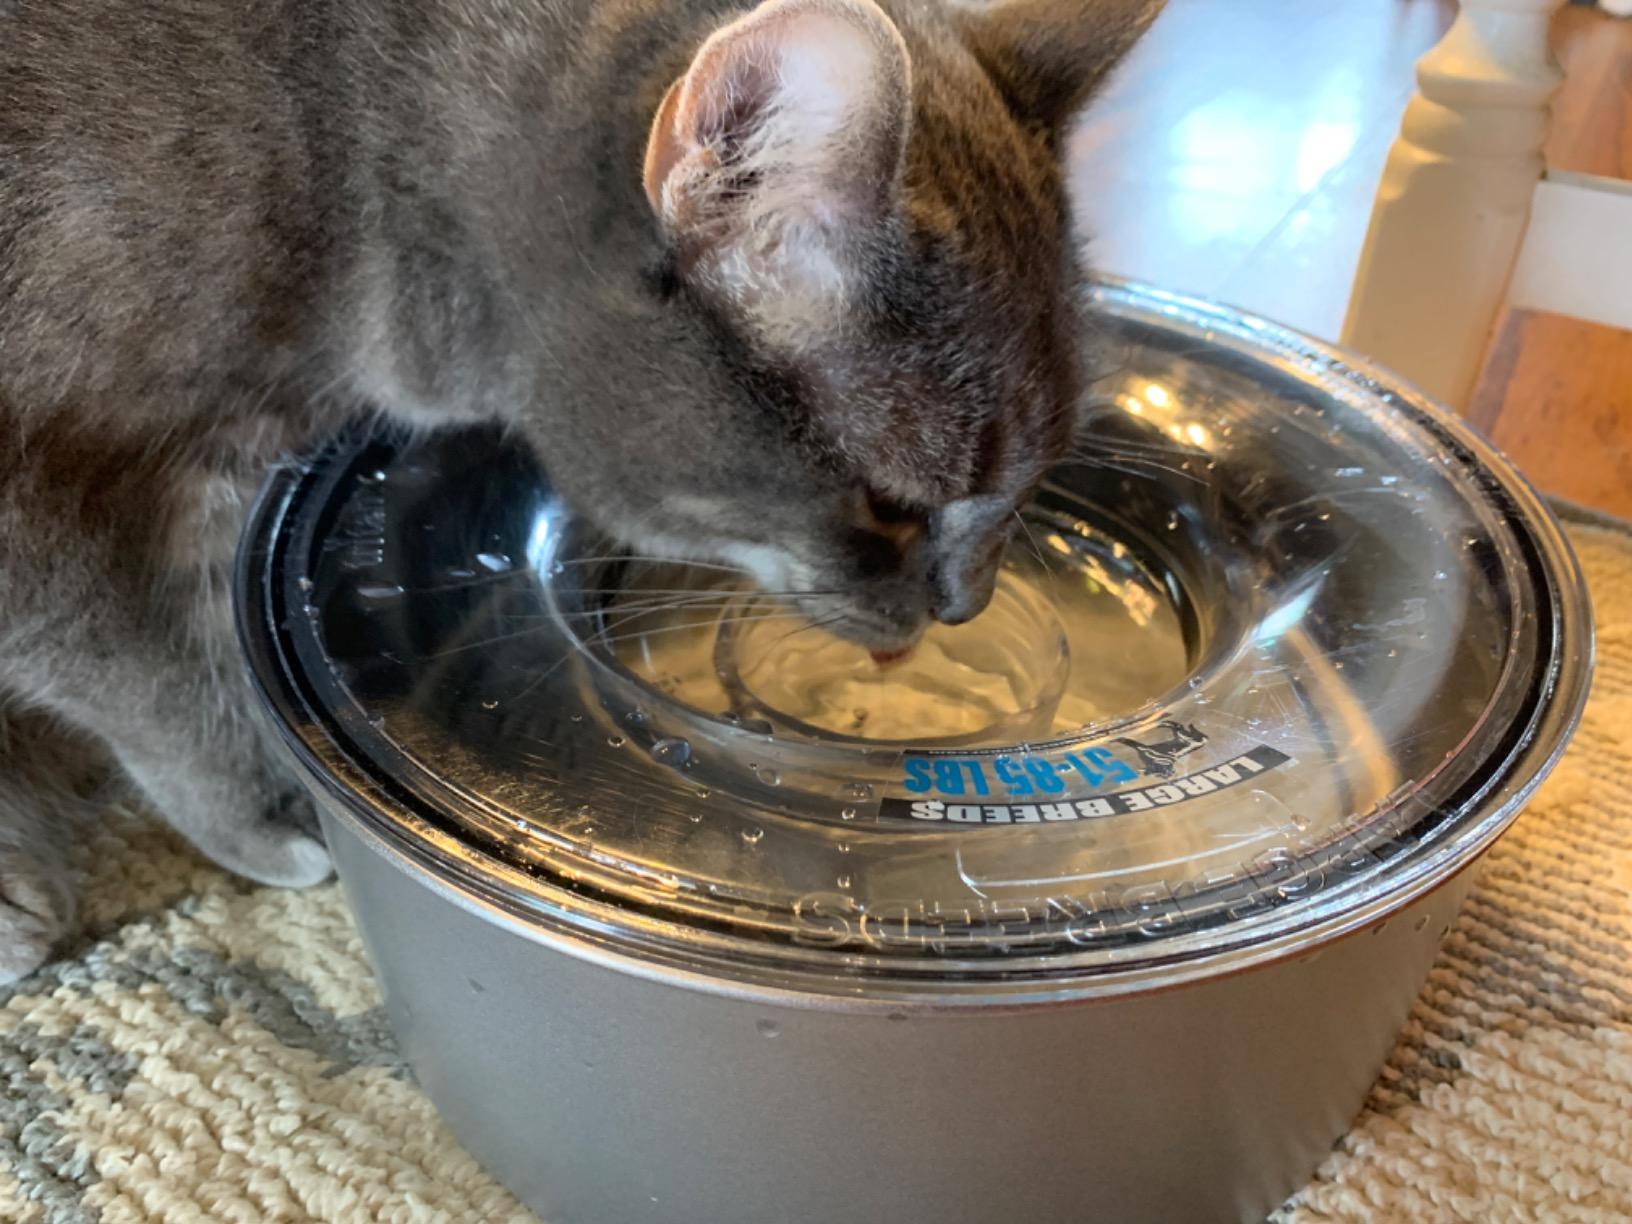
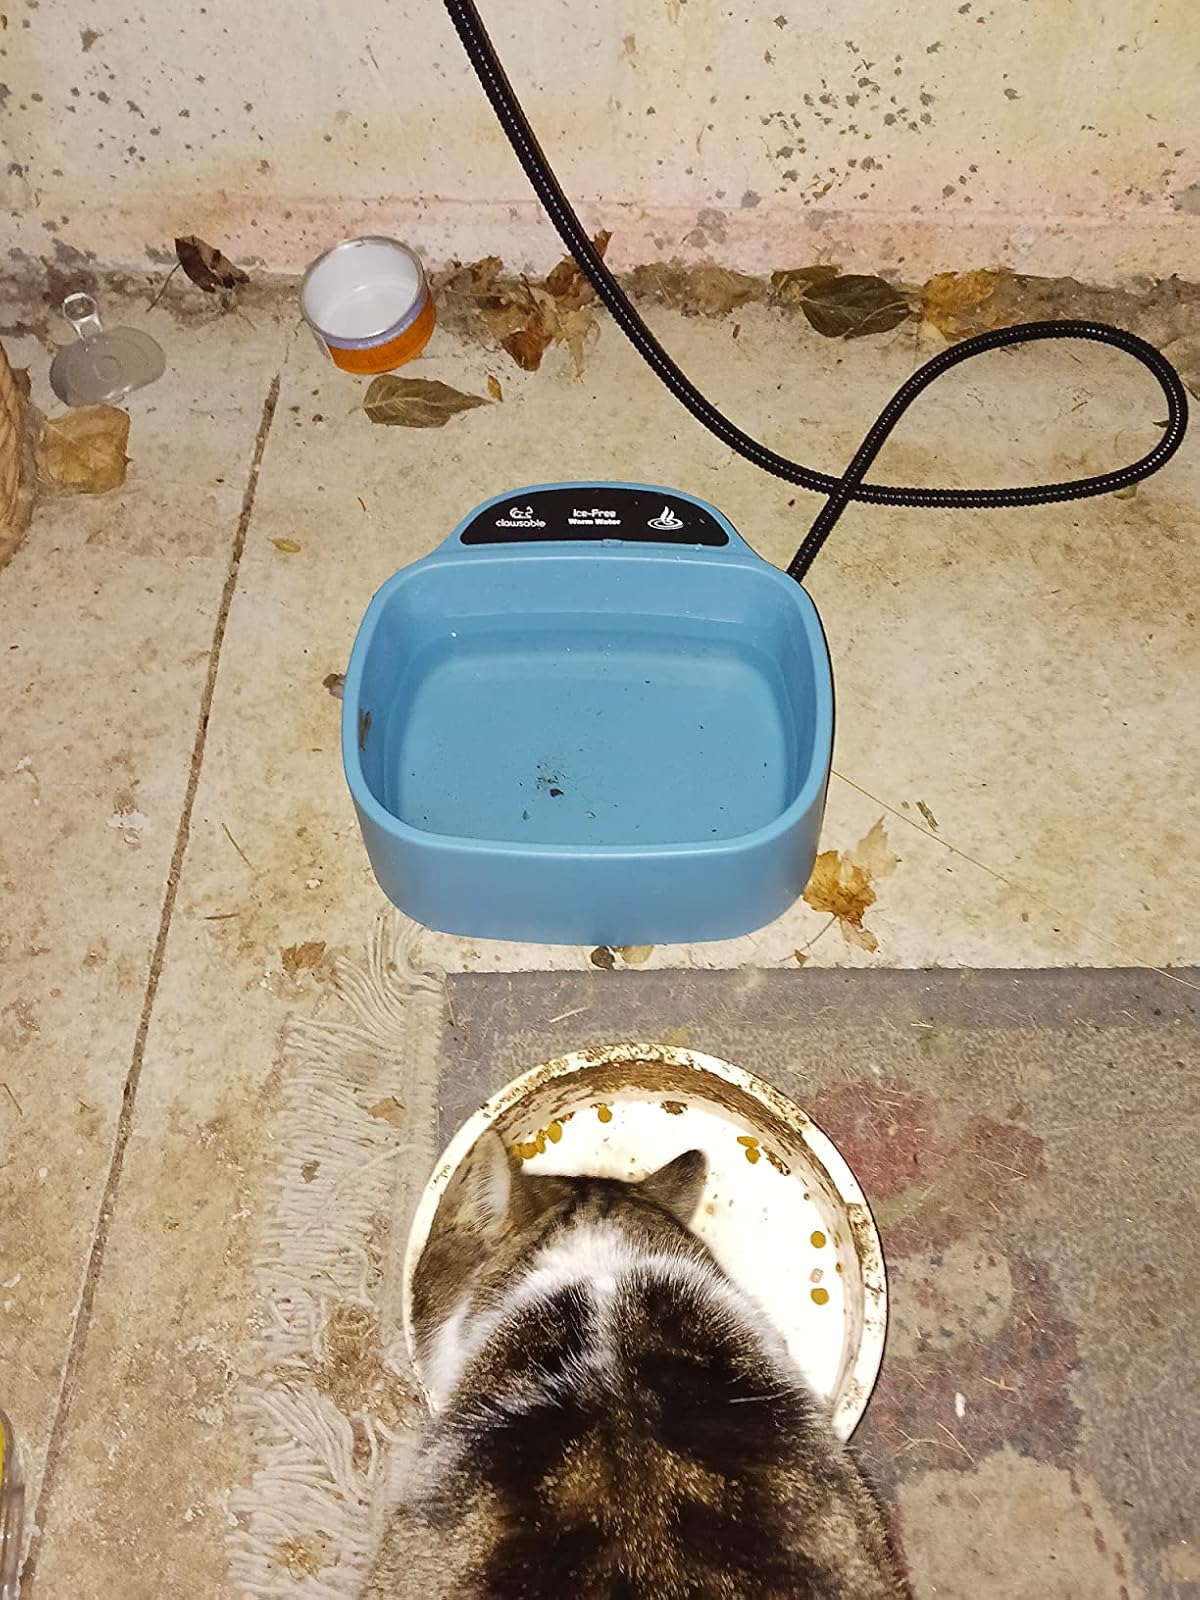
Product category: items_bowl
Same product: no